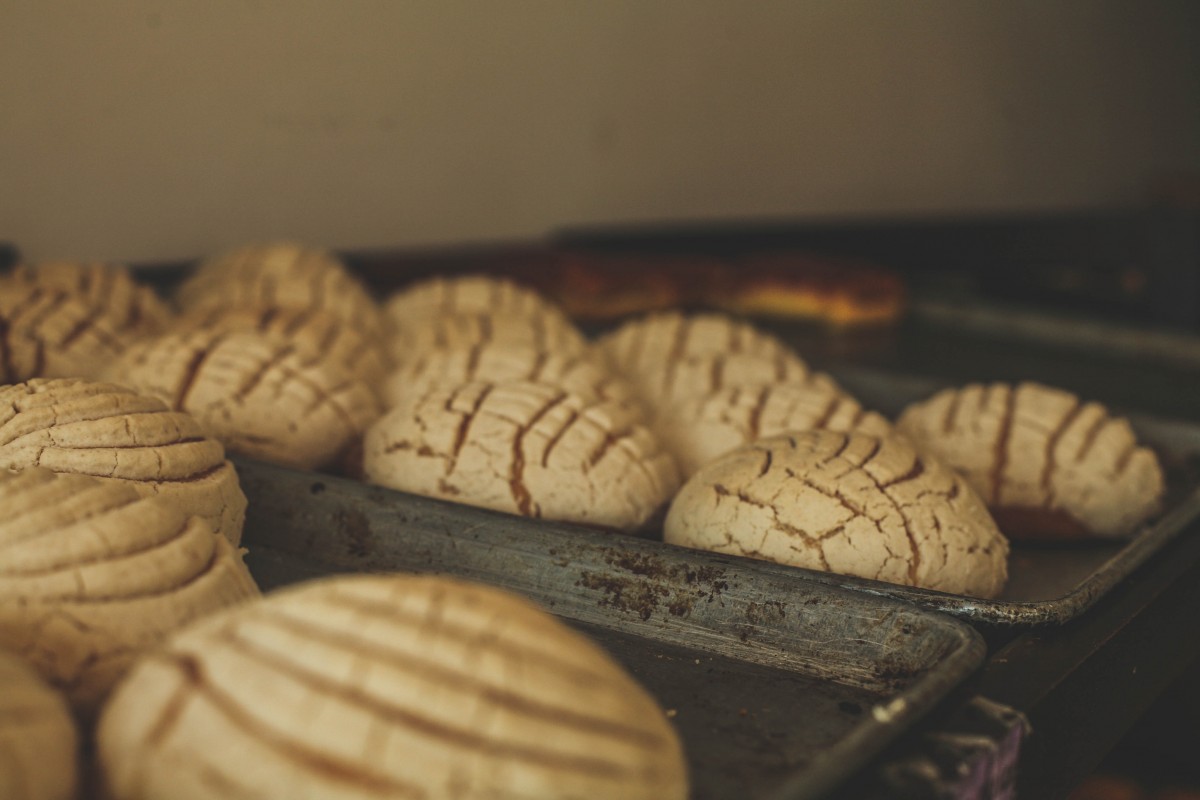
Tags: baking, cookie, macaroon, dessert, close up, icing, sweetness, baked goods, flavor, snack food